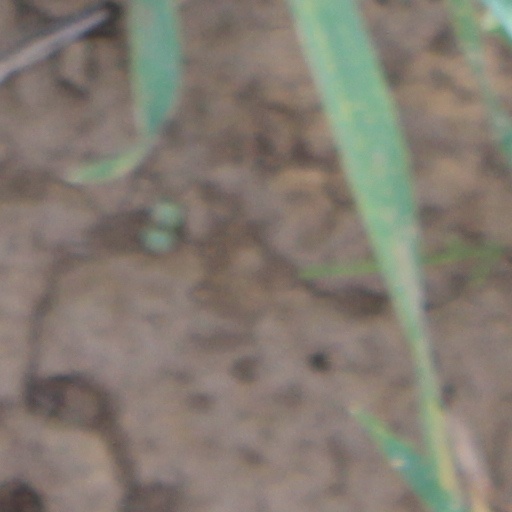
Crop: wheat